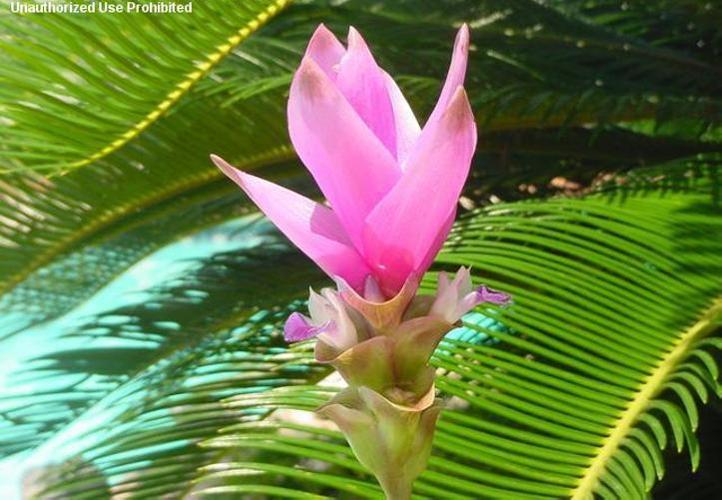
Label: siam tulip